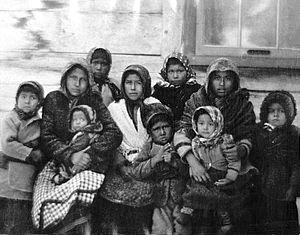
Photographie, Enfants autochtones, rivière Saint-Maurice (Tapiskwan Sipi), QC, vers 1900, Anonyme, Sels d'argent sur papier monté sur carton - Papier albuminé- 9 x 12 cm